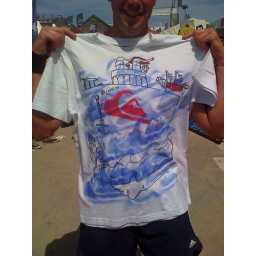
its a ship (pasty in the sky with diamonds)